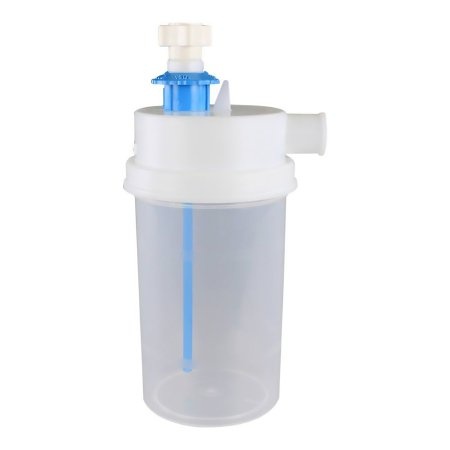
AirLife® Handheld Nebulizer Kit Large Volume Medication Bottle Universal Mouthpiece Delivery
SKU # 402866 Manufacturer # 002002 Brand AirLife® Manufacturer Vyaire Medical Country of Origin Mexico Application Handheld Nebulizer Kit Delivery Method Mouthpiece Delivery HCPCS A7007 (Disclaimer) Is_Active_Vendor Y Is_DSCSA N Is_Discontinued N Is_Medical_Device Y Lot_Tracking_Flag N Nebulizer Type Large Volume On_Allocation N Oxygen Tube Length Without Oxygen Tube Reservoir Solution Unfilled Reservoir Tube Length Without Reservoir Tube Reservoir Type Medication Bottle Supplier_ID 57696895 UNSPSC Code 42271802 Usage Single Patient Use User Universal Features With air-entrainment and immersion heater adapter FIO2 settings adjustable from 35 to 100 percent Includes ports for a feed set and an immersion type heater
Brand: iTechMed
Category: Health & Beauty > Health Care > Respiratory Care > Nebulizers